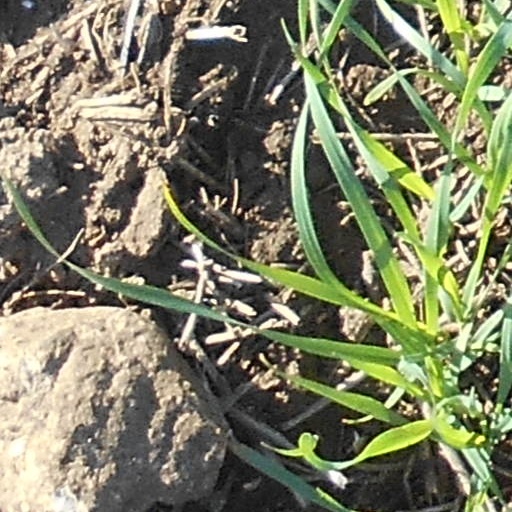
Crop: wheat